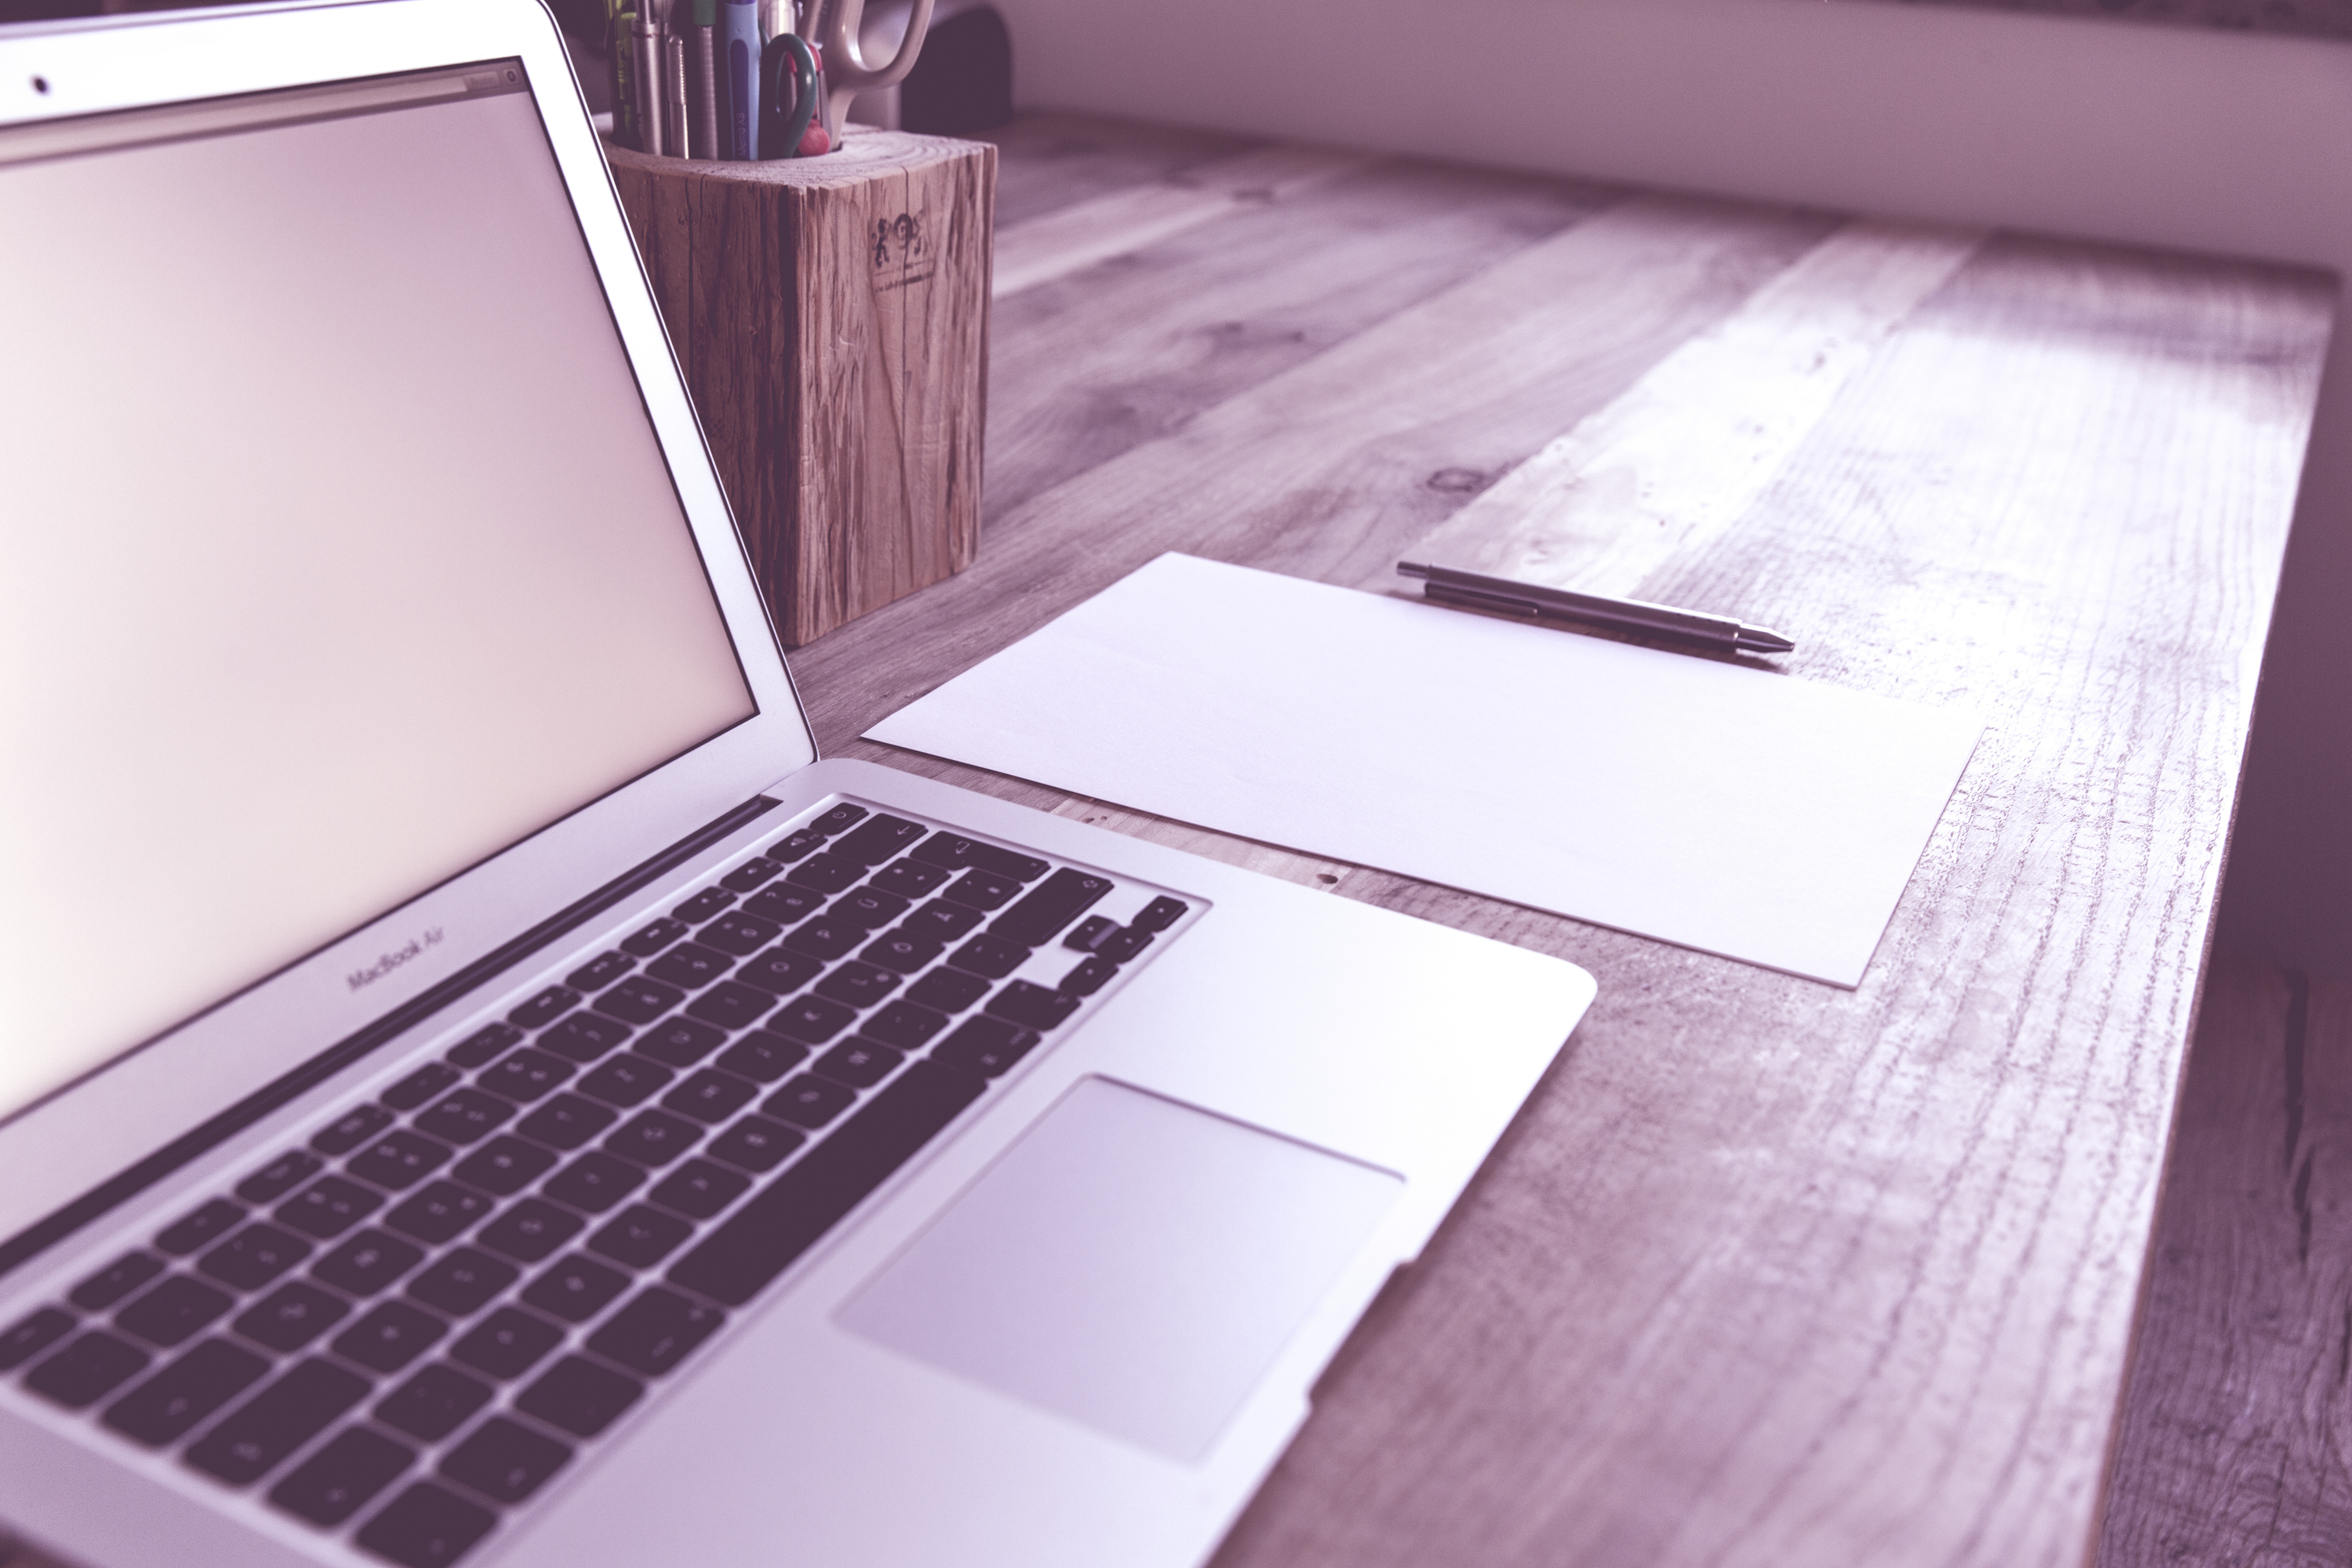
product, laptop, technology, purple, electronic device, line, Material property, computer, desk, font, architecture, personal computer, netbook, gadget, table, computer keyboard, furniture, interior design, flooring, floor, metal